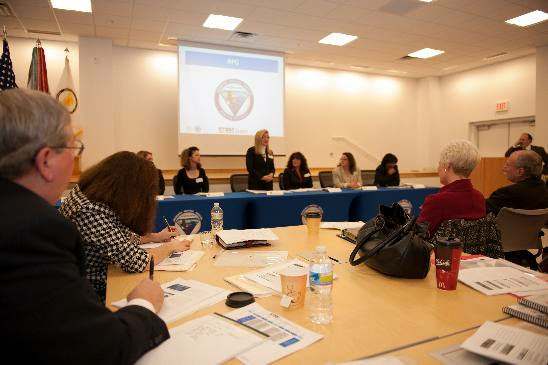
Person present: Yes